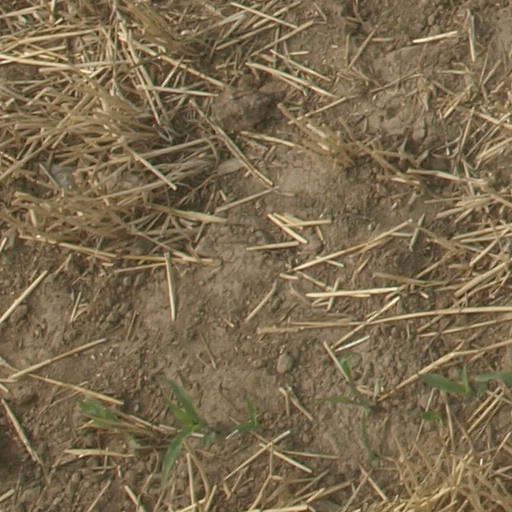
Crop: maize; corn